Nigel Dennis

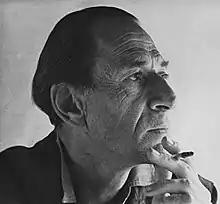

Nigel Forbes Dennis (16 January 1912 – 19 July 1989) was an English writer, critic, playwright and magazine editor.